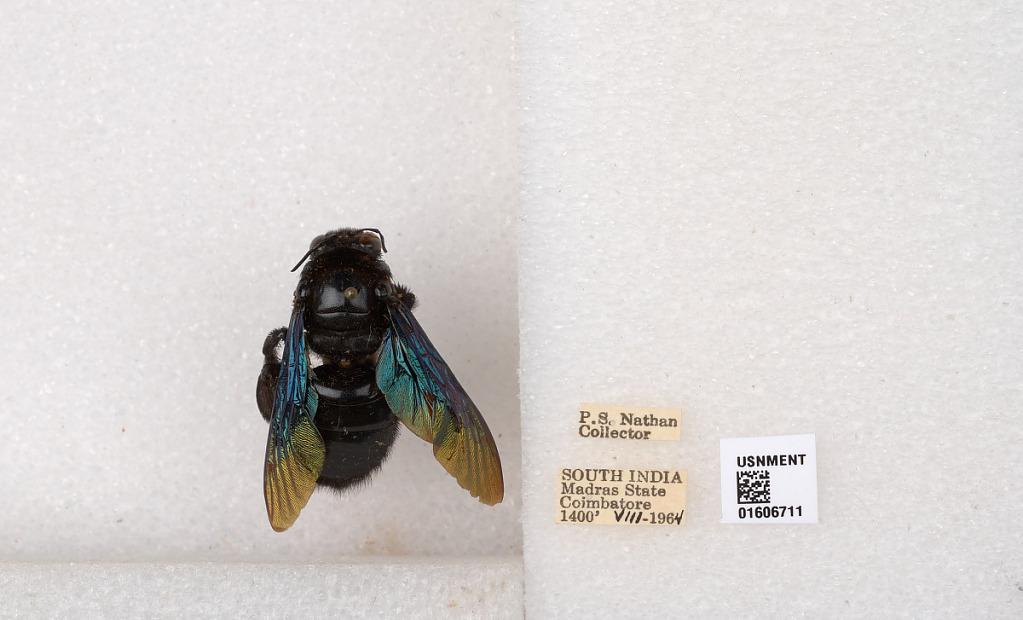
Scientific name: Xylocopa (Biluna) auripennis auripennis Lepeletier
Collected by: P. Nathan
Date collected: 1964-8-1
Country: India
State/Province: Tamil Nadu
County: Coimbatore
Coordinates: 10.9955, 76.9034